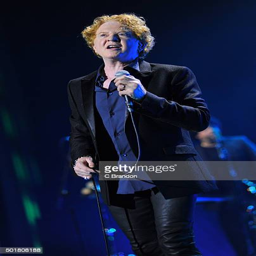
pop artist performs on stage